No. 38 Squadron RAAF

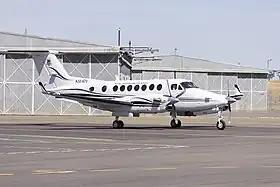
No. 38 Squadron King Air in 2013

Three King Air 350s were transferred to No. 38 Squadron from the Army's 173rd Surveillance Squadron on 20 November 2009, and deliveries of a further five newly built aircraft were completed in July 2010. At least one of the Army aircraft is believed to have been fitted with ground surveillance sensors, and this capacity was retained after it was transferred to the Air Force. No. 38 Squadron's King Airs were initially operated by Army personnel, who were given the choice of transferring to the RAAF or converting to helicopters at the end of their posting. The other No. 38 pilots were converted to the type at the Army's Oakey Army Aviation Centre, but the squadron began conducting its own conversion courses after the second batch of five aircraft were delivered. No. 38 Squadron marked its 70th anniversary in 2013.